Matthew Meigs

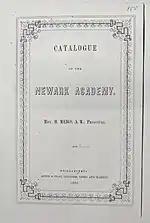
1850 Newark Academy Catalogue cover

Meigs received his undergraduate degree in languages and linguistics from Union College (1836) and theological training from Union Theological Seminary (1839) after which he was ordained a Presbyterian Minister. Other degrees followed including a Ph.D. from Lafayette College. Various alumni journals, histories and obituaries concur that he was at some point also awarded the degrees of D.D. (Doctor of Divinity) and L.L.D. (Doctor of Laws). Union College specifically attributes the L.L.D. to Lafayette College in 1868.